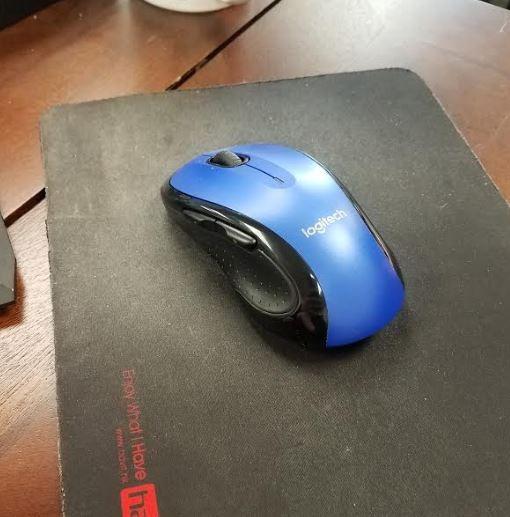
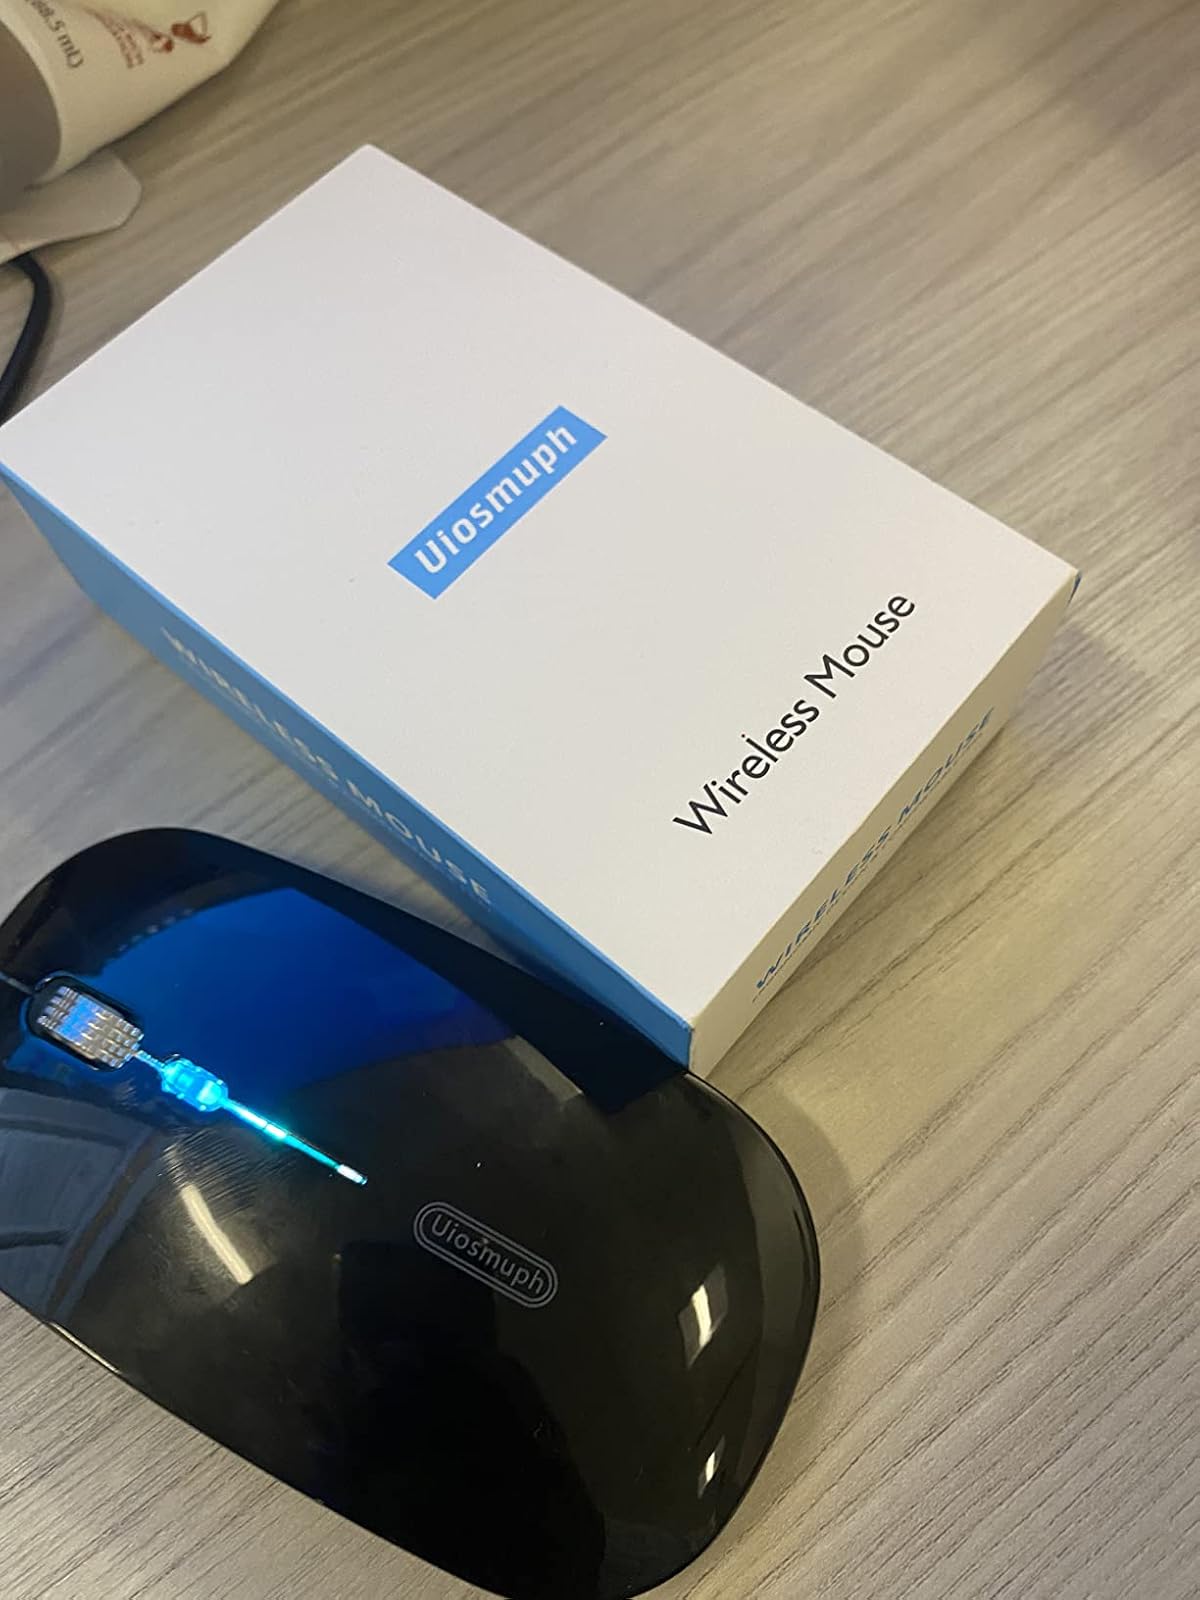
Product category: mouse
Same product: no